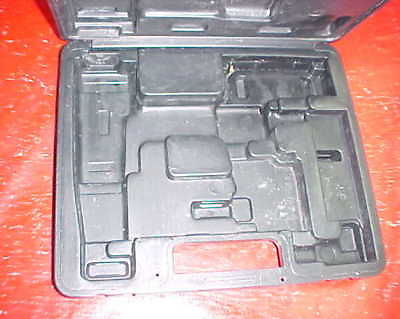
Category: stapler